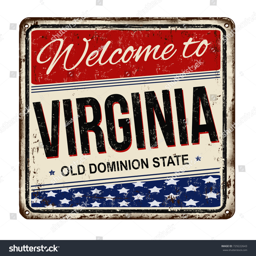
welcome to vintage rusty metal sign on a white background